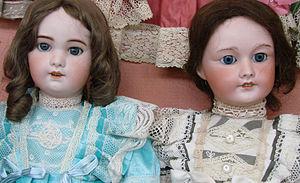
Une poupée est une représentation stylisée d'un humain, souvent un bébé, un enfant ou une femme adulte, destinée à l'amusement des enfants ou en décoration. Elle est habituellement réalisée en matière plastique depuis environ un demi-siècle et le plus souvent proposée vêtue.